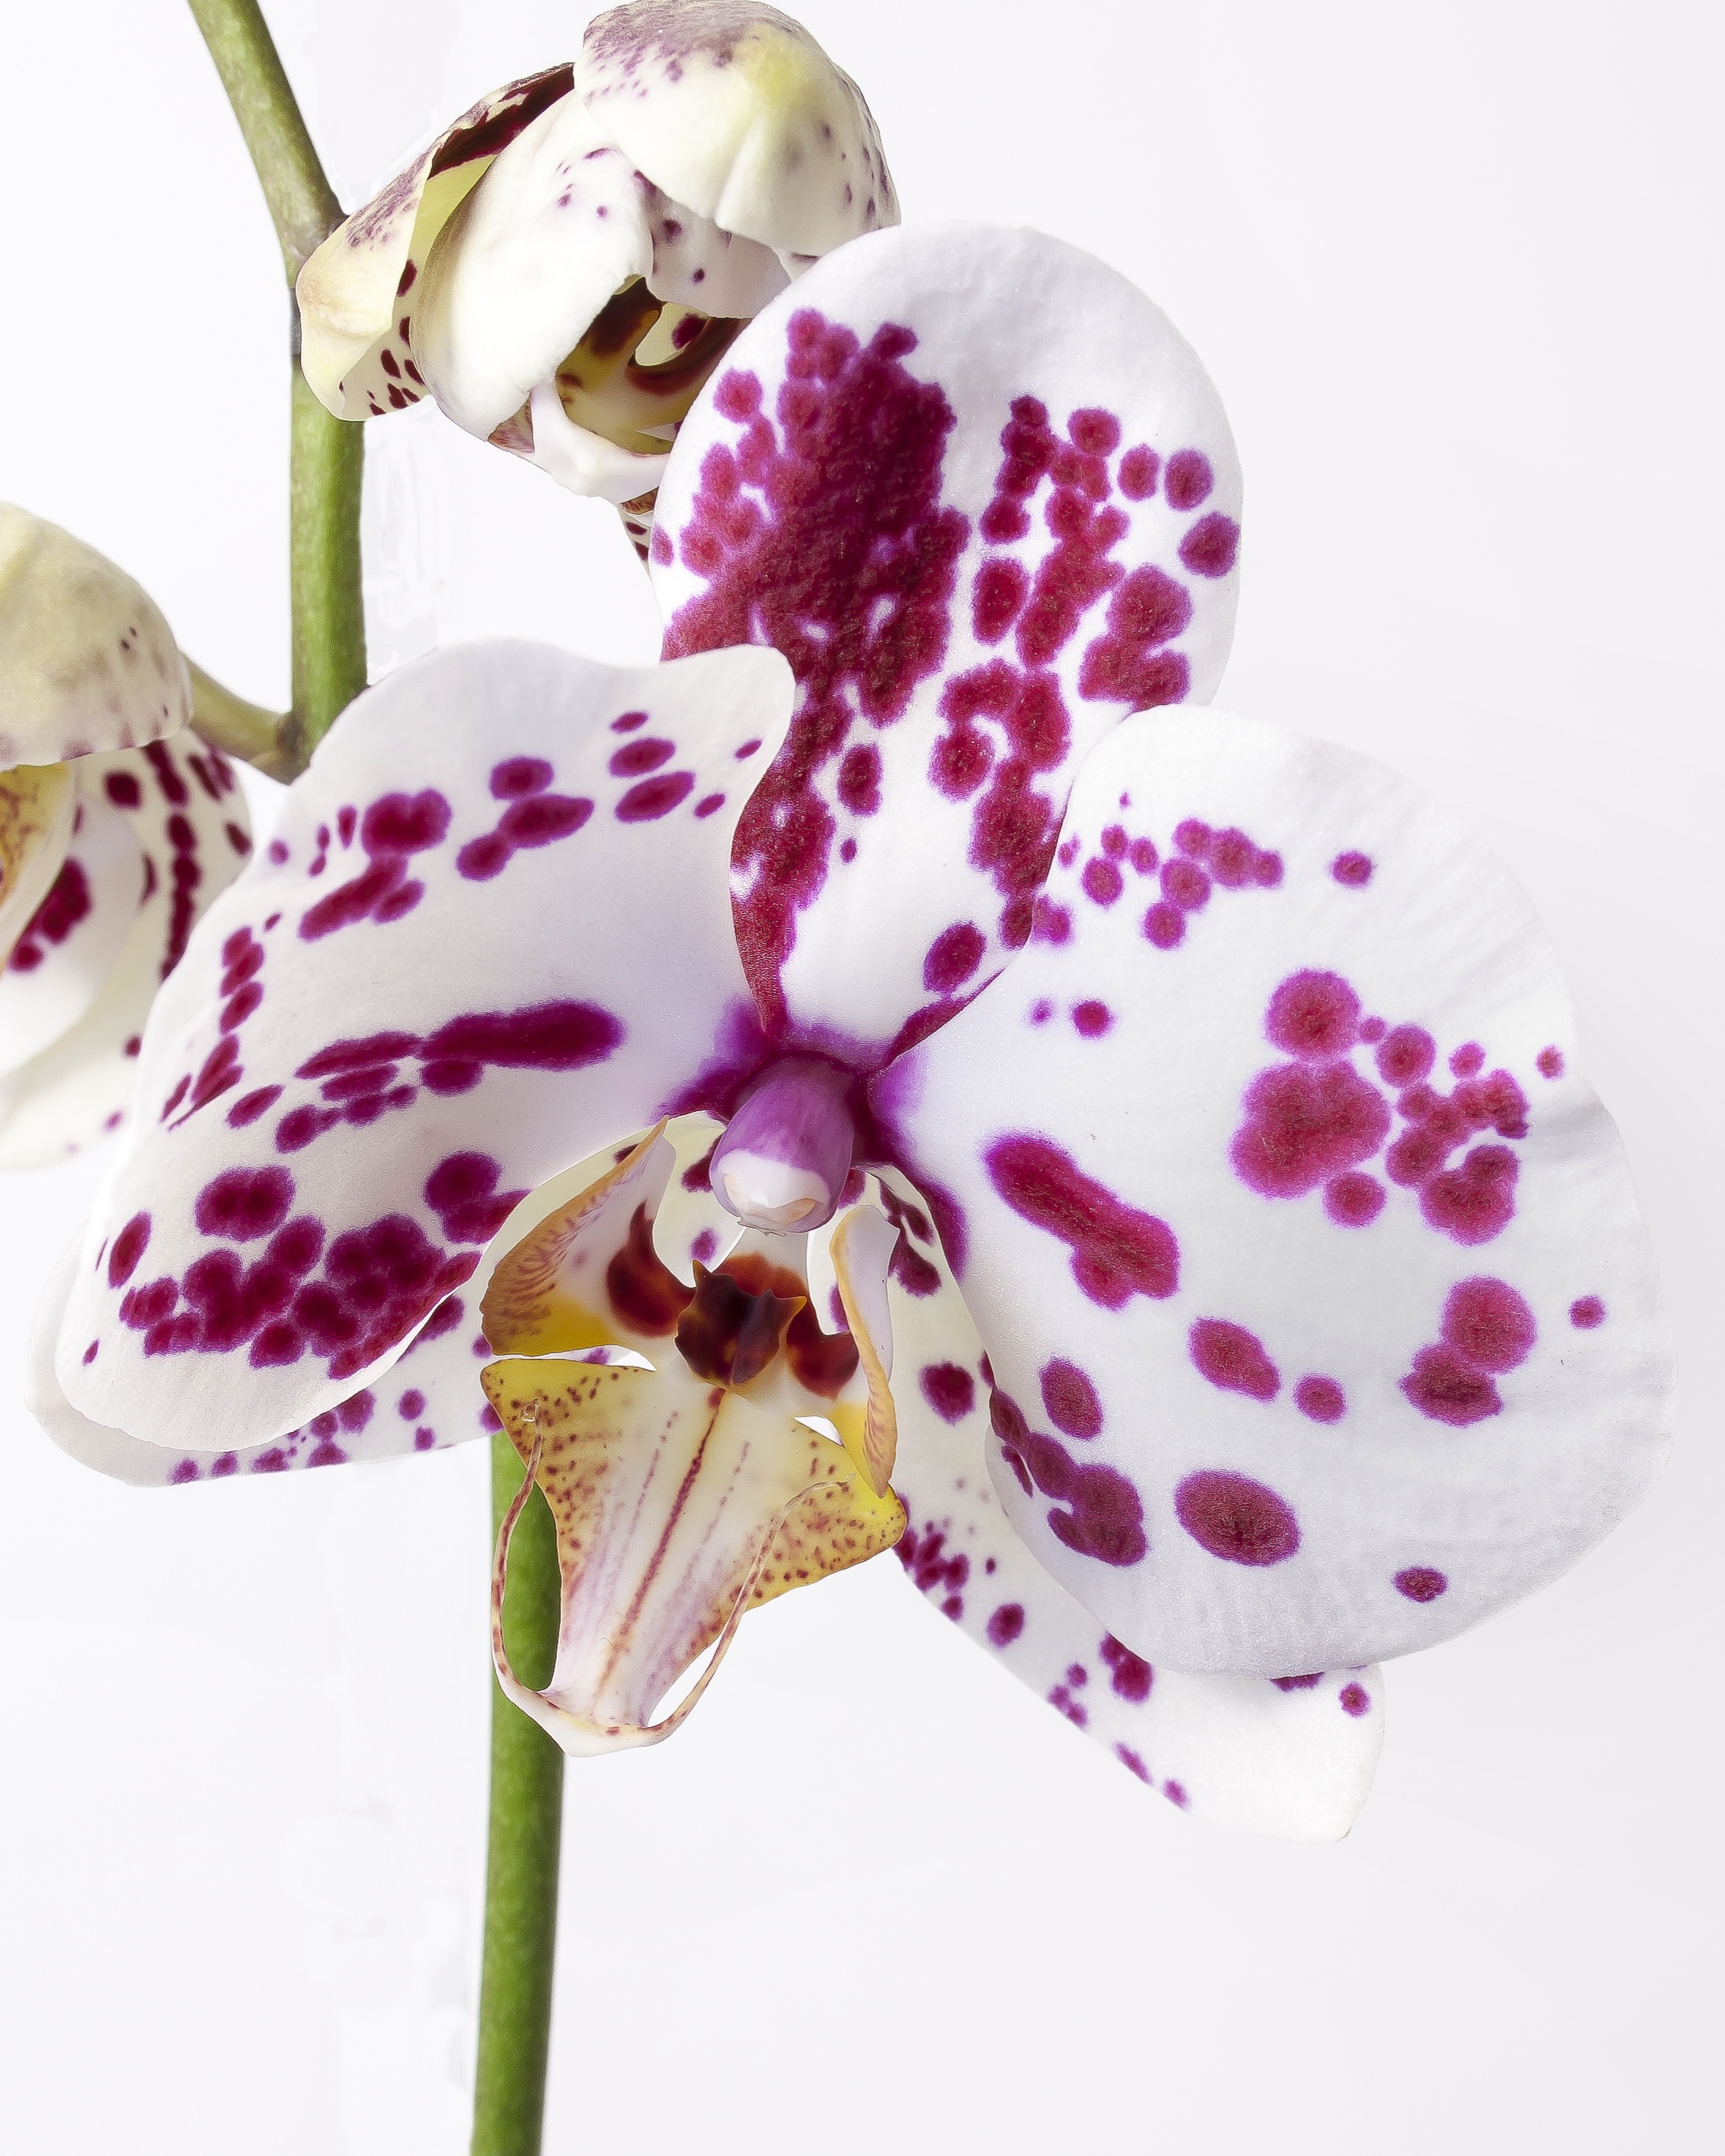
nature, blossom, plant, flower, purple, petal, bloom, love, tropical, color, colorful, yellow, pink, close, flora, orchid, striped, organ, phalaenopsis, flowering plant, beautiful colors, butterfly orchid, cattleya, phalaenopsis orchid, vibrant color, land plant, moth orchid, kalaidoskop